Rodrigo Bascuñán

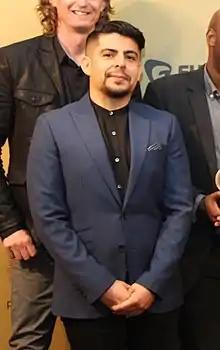
Rodrigo Bascuñán, 2017

Rodrigo Salago Bascuñán (born March 10, 1976) is a Chilean-Canadian author, television writer and producer. His non-fiction book, " Enter The Babylon System: Unpacking Gun Culture from Samuel Colt to 50 Cent", was nominated for numerous literary awards. He is more recently recognized for writing and producing the Peabody and International Emmy Award winning documentary series "Hip-Hop Evolution".